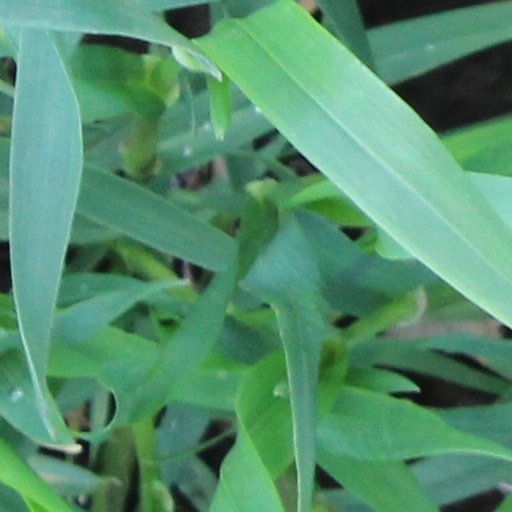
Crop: wheat